June McCarroll

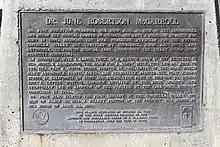
The 2003 memorial plaque

In the fall of 1917, McCarroll was driving on the road leading to her office near Indio, California, on a stretch of highway that would later be incorporated into U.S. Route 99; the highway remains today as part of Indio Boulevard. She was run off the road by a truck, as she recalled many years later: